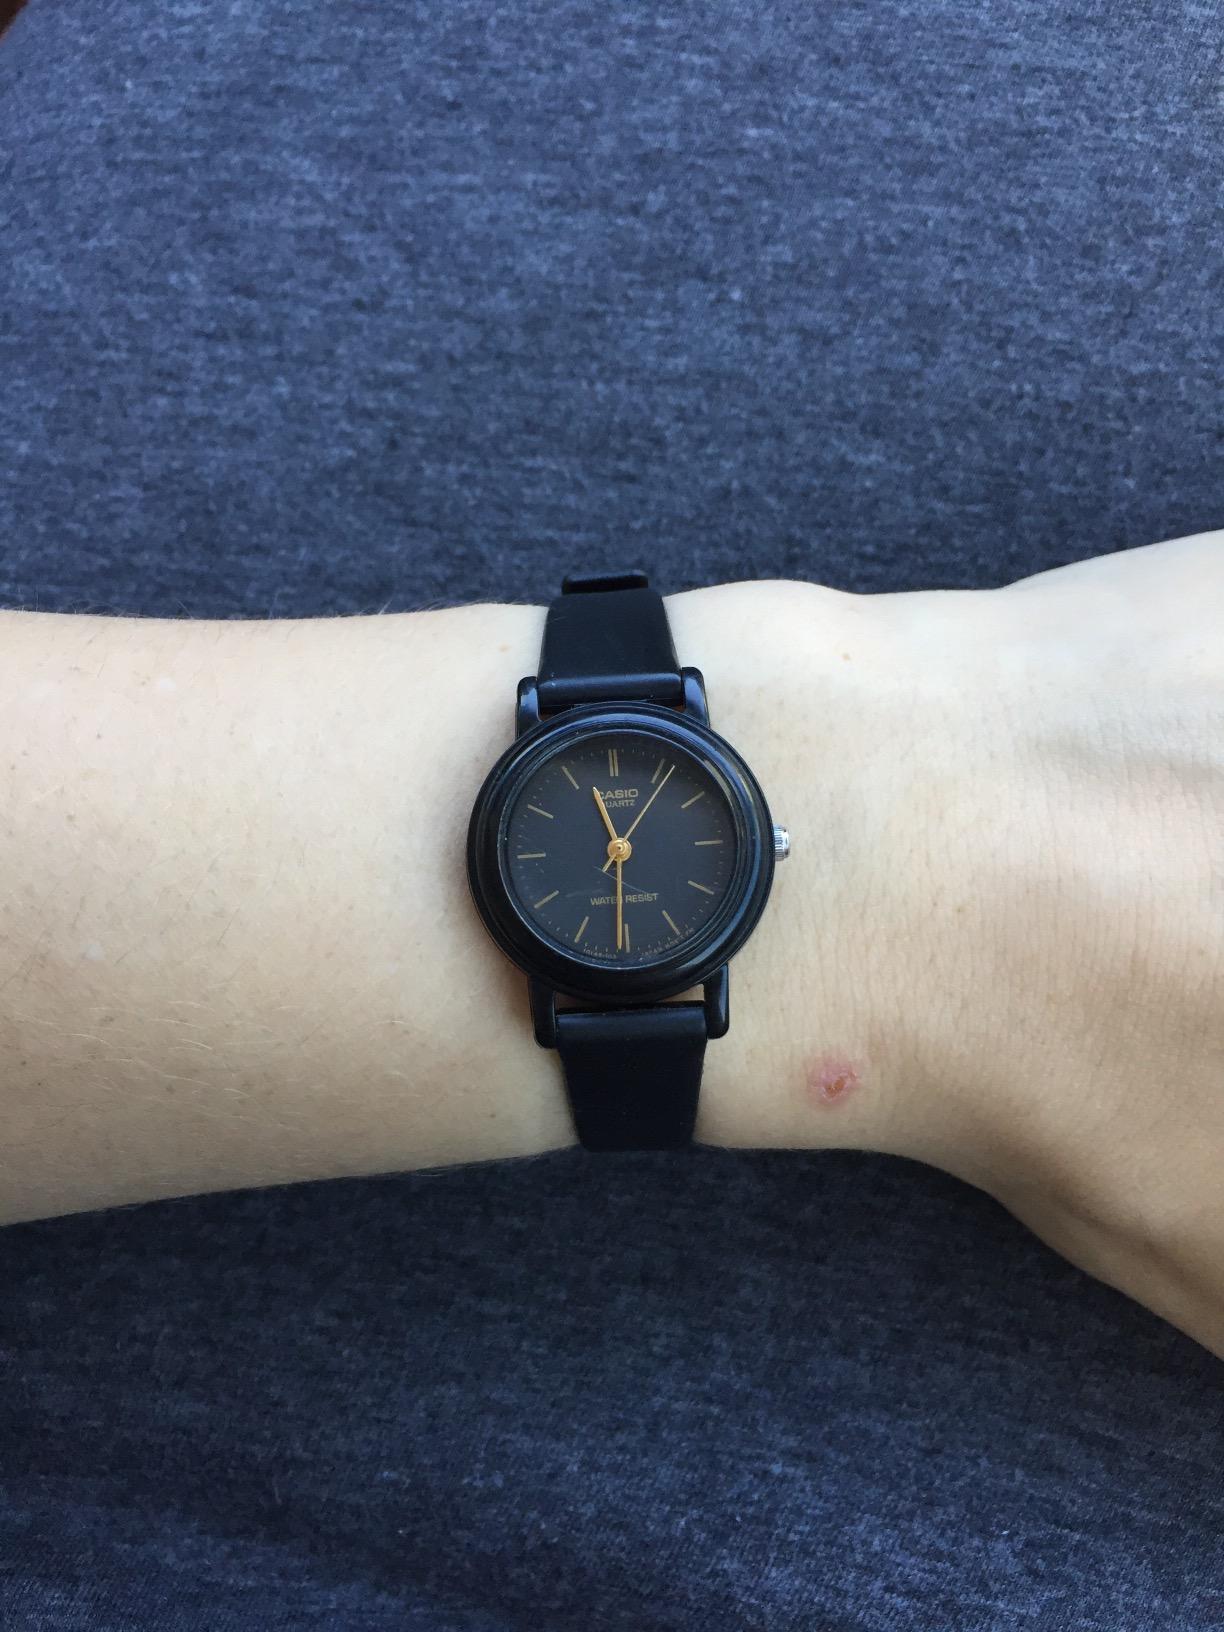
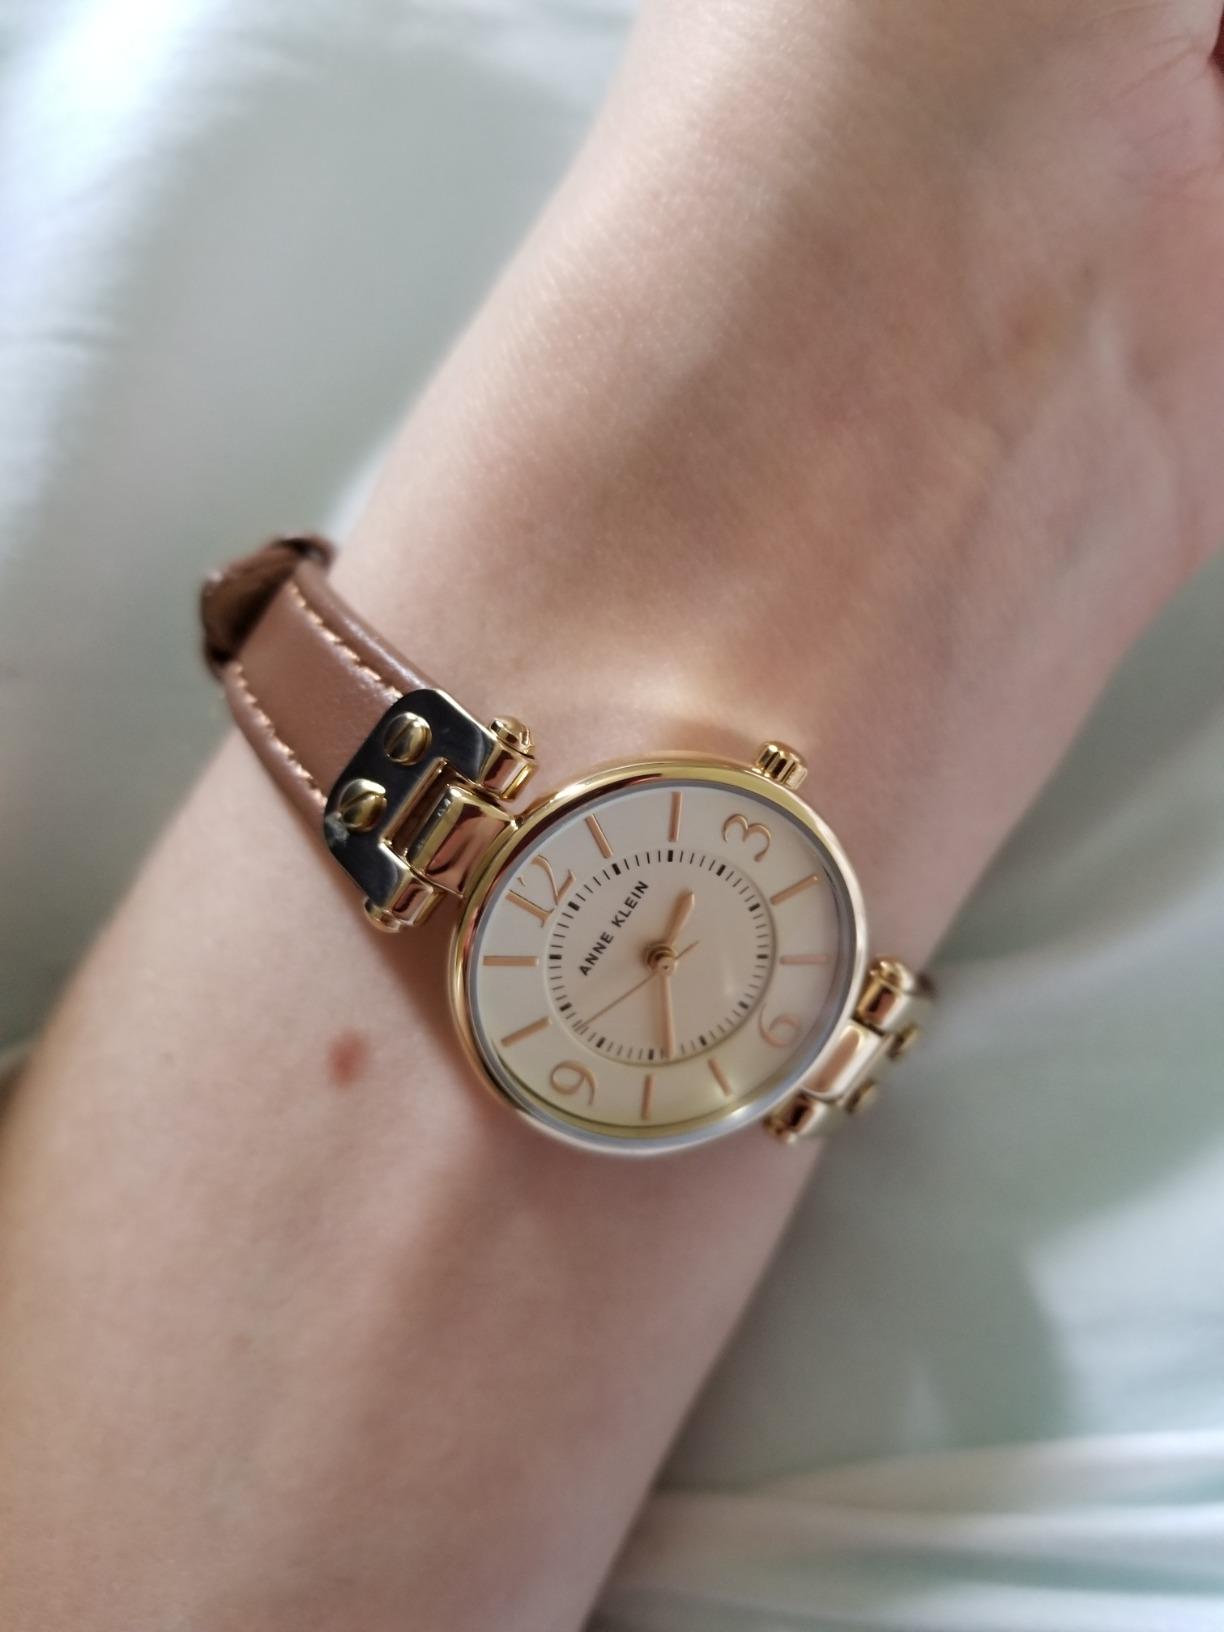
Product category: accessories_watch
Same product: no